Gagsina

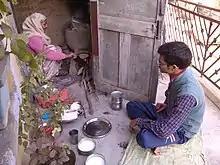
Food preparation on traditional stove i.e. Chullah

As per Population Census 2011, Gagsina has the population of 7,698, of which 4,088 are males, while 3,610 are females. In Gagsina 11.60% of total population is under 6 years of age. Gagsina has the average literacy rate of was 75.87% compared to 75.55% of Haryana and higher than the national average of 59.5%. In Gagsina Male literacy stands at 85.99% while female literacy rate was 64.57%. The average sex ratio of Gagsina is 883 females per 1000 males which is higher than Haryana state average of 879 females per 1,000 males. Child Sex Ratio for the Gagsina as per census is 793 females per 1,000 males, lower than Haryana average of 834 females per 1,000 males. Schedule Caste (SC) constitutes 11.69% of total population in Gagsina. The area currently doesn't have any Schedule Tribe (ST) population.